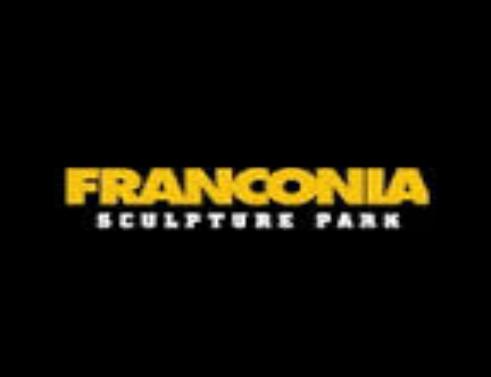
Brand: Franconia
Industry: Food